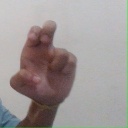
अक्षर: अ